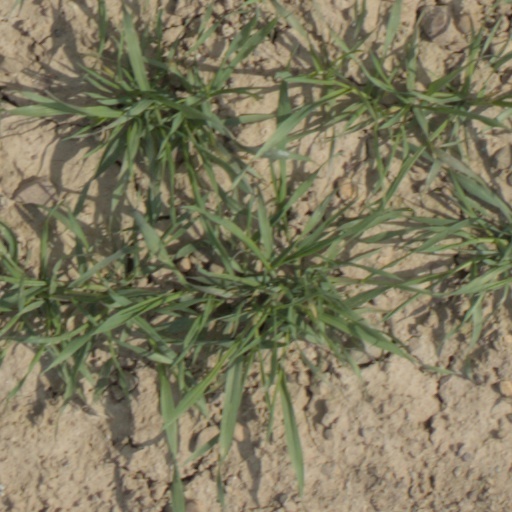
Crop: wheat